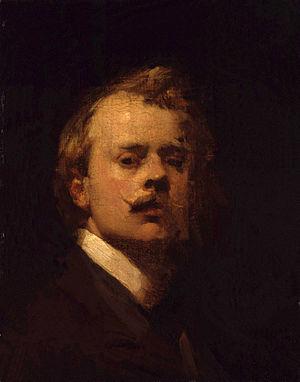
George Washington Thomas Lambert est un peintre australien. Il était le père du compositeur Constant Lambert et le grand-père de Kit Lambert.